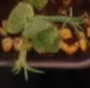
Label: Field Pea